Leon de Kogel

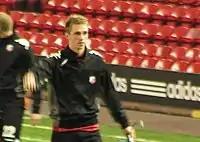
De Kogel with Utrecht in 2010

Leon de Kogel (born 13 November 1991) is a Dutch football coach and former professional player.